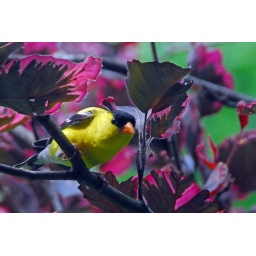
Blending in. A male goldfinch finds a sunbeam sitting in Karen's favorite tree.